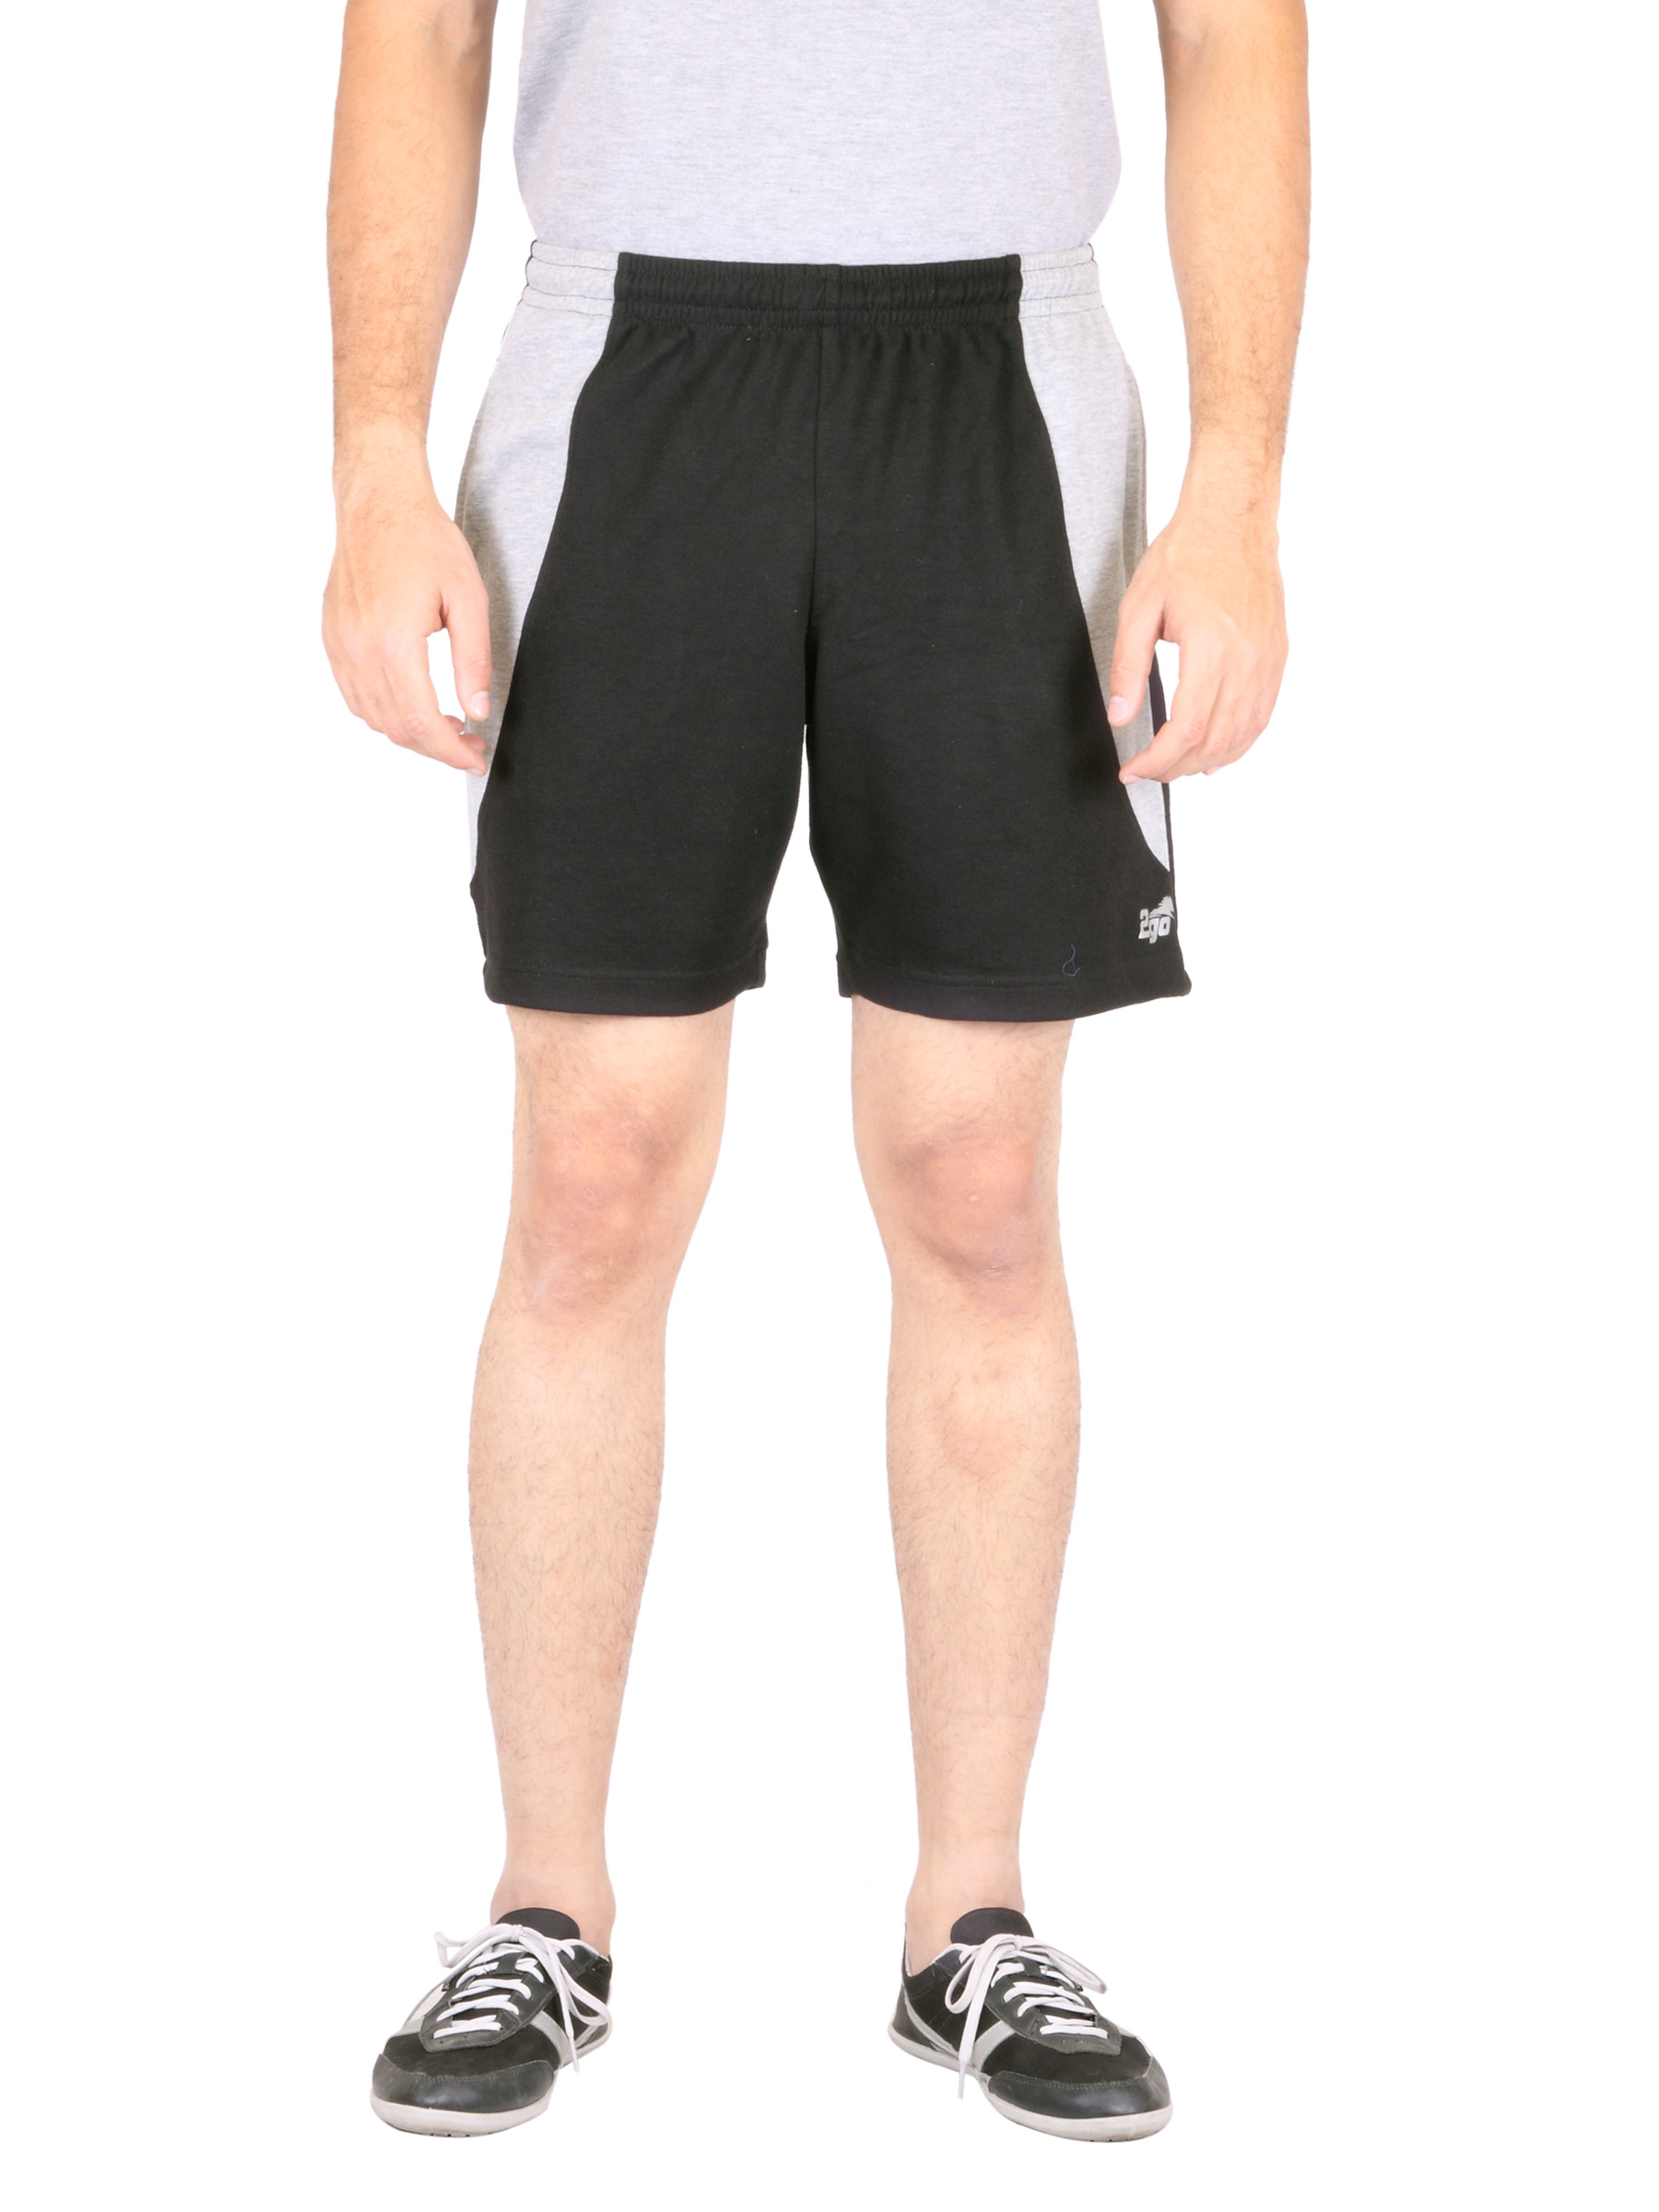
2go Active Gear USA Men Grey Ted Shorts
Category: Apparel / Bottomwear / Shorts
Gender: Men
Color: Grey
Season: Summer 2016
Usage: Sports